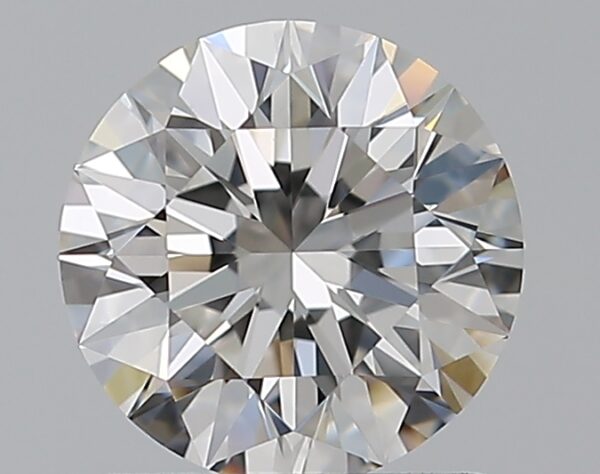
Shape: round
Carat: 0.9
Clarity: VVS2
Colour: F
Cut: EX
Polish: EX
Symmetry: EX
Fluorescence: N
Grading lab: GIA
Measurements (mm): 6.12 x 6.17 x 3.87